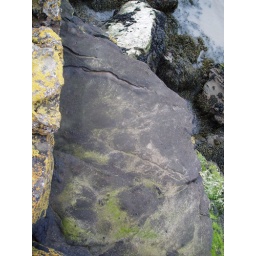
The rocky ledges showed signs of water erosion, leaving patterns over the rocks